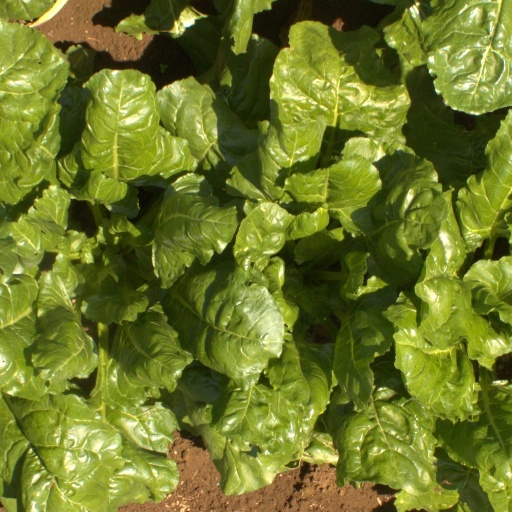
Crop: sugar beet